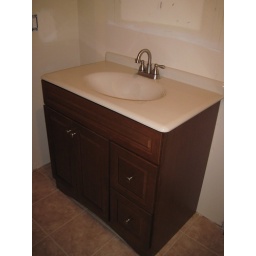
1st floor bathroom - Vanity and sink in looks real pretty